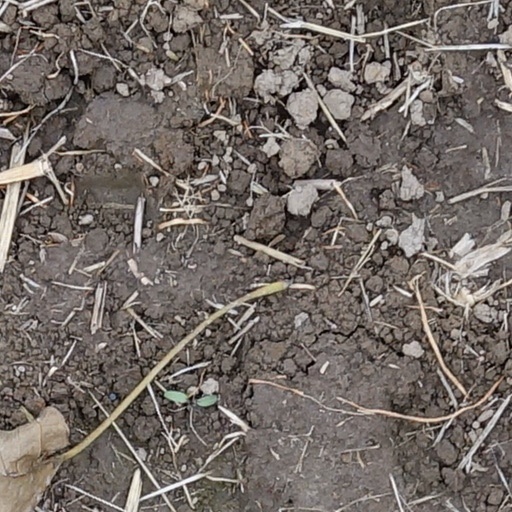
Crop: wheat